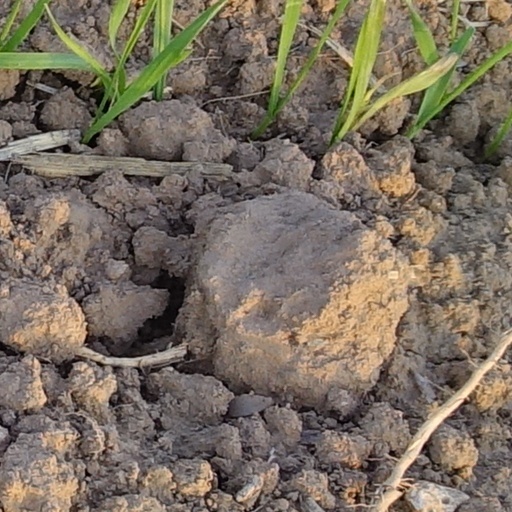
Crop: wheat